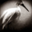
Label: bird